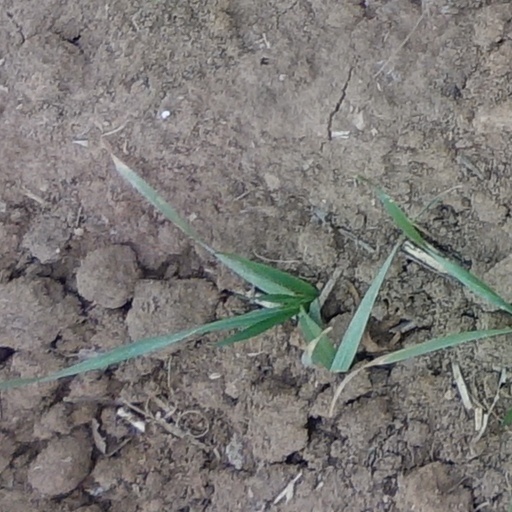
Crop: wheat